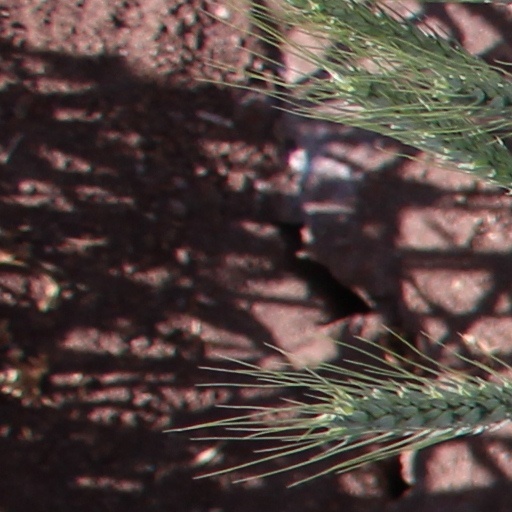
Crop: wheat